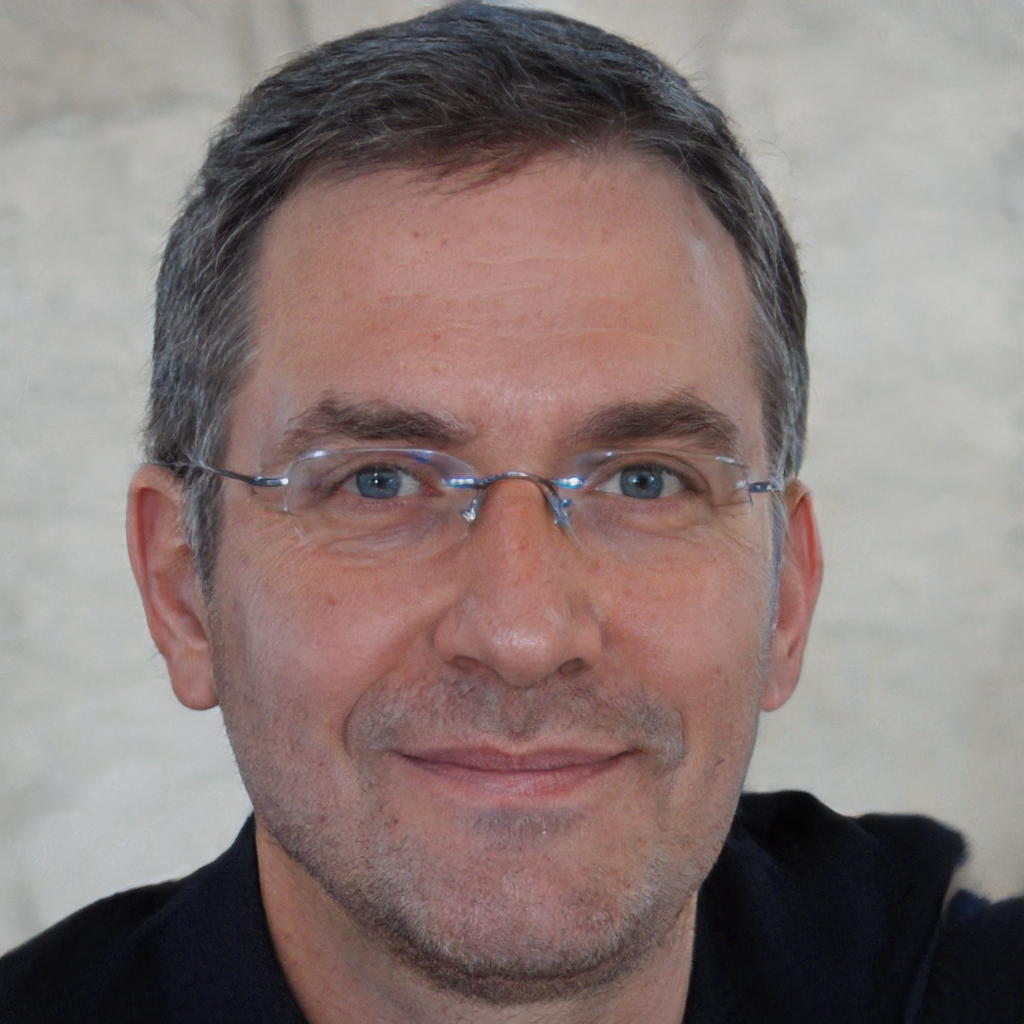
Gender: Male